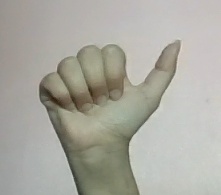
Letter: dhad